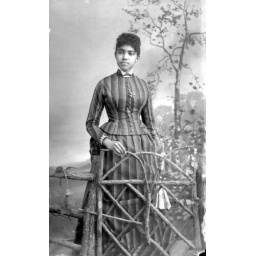
African American woman in striped dress